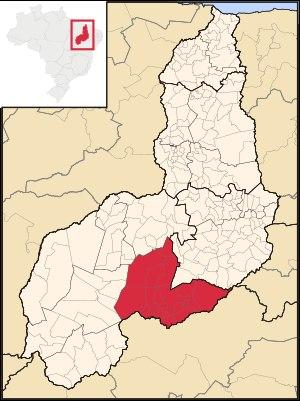
La microrégion de São Raimundo Nonato est l'une des six microrégions qui subdivisent le sud-ouest de l'État du Piauí au Brésil.